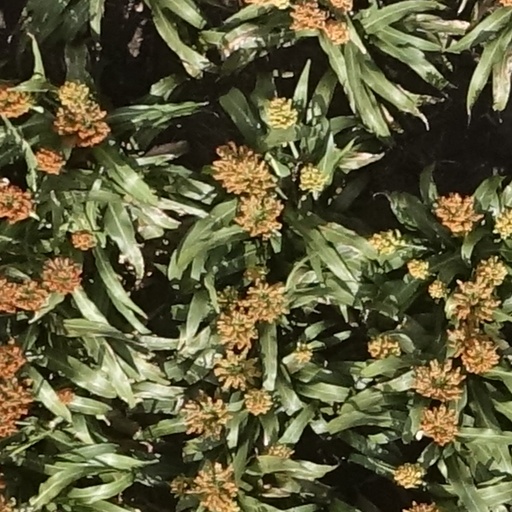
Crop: sorghum